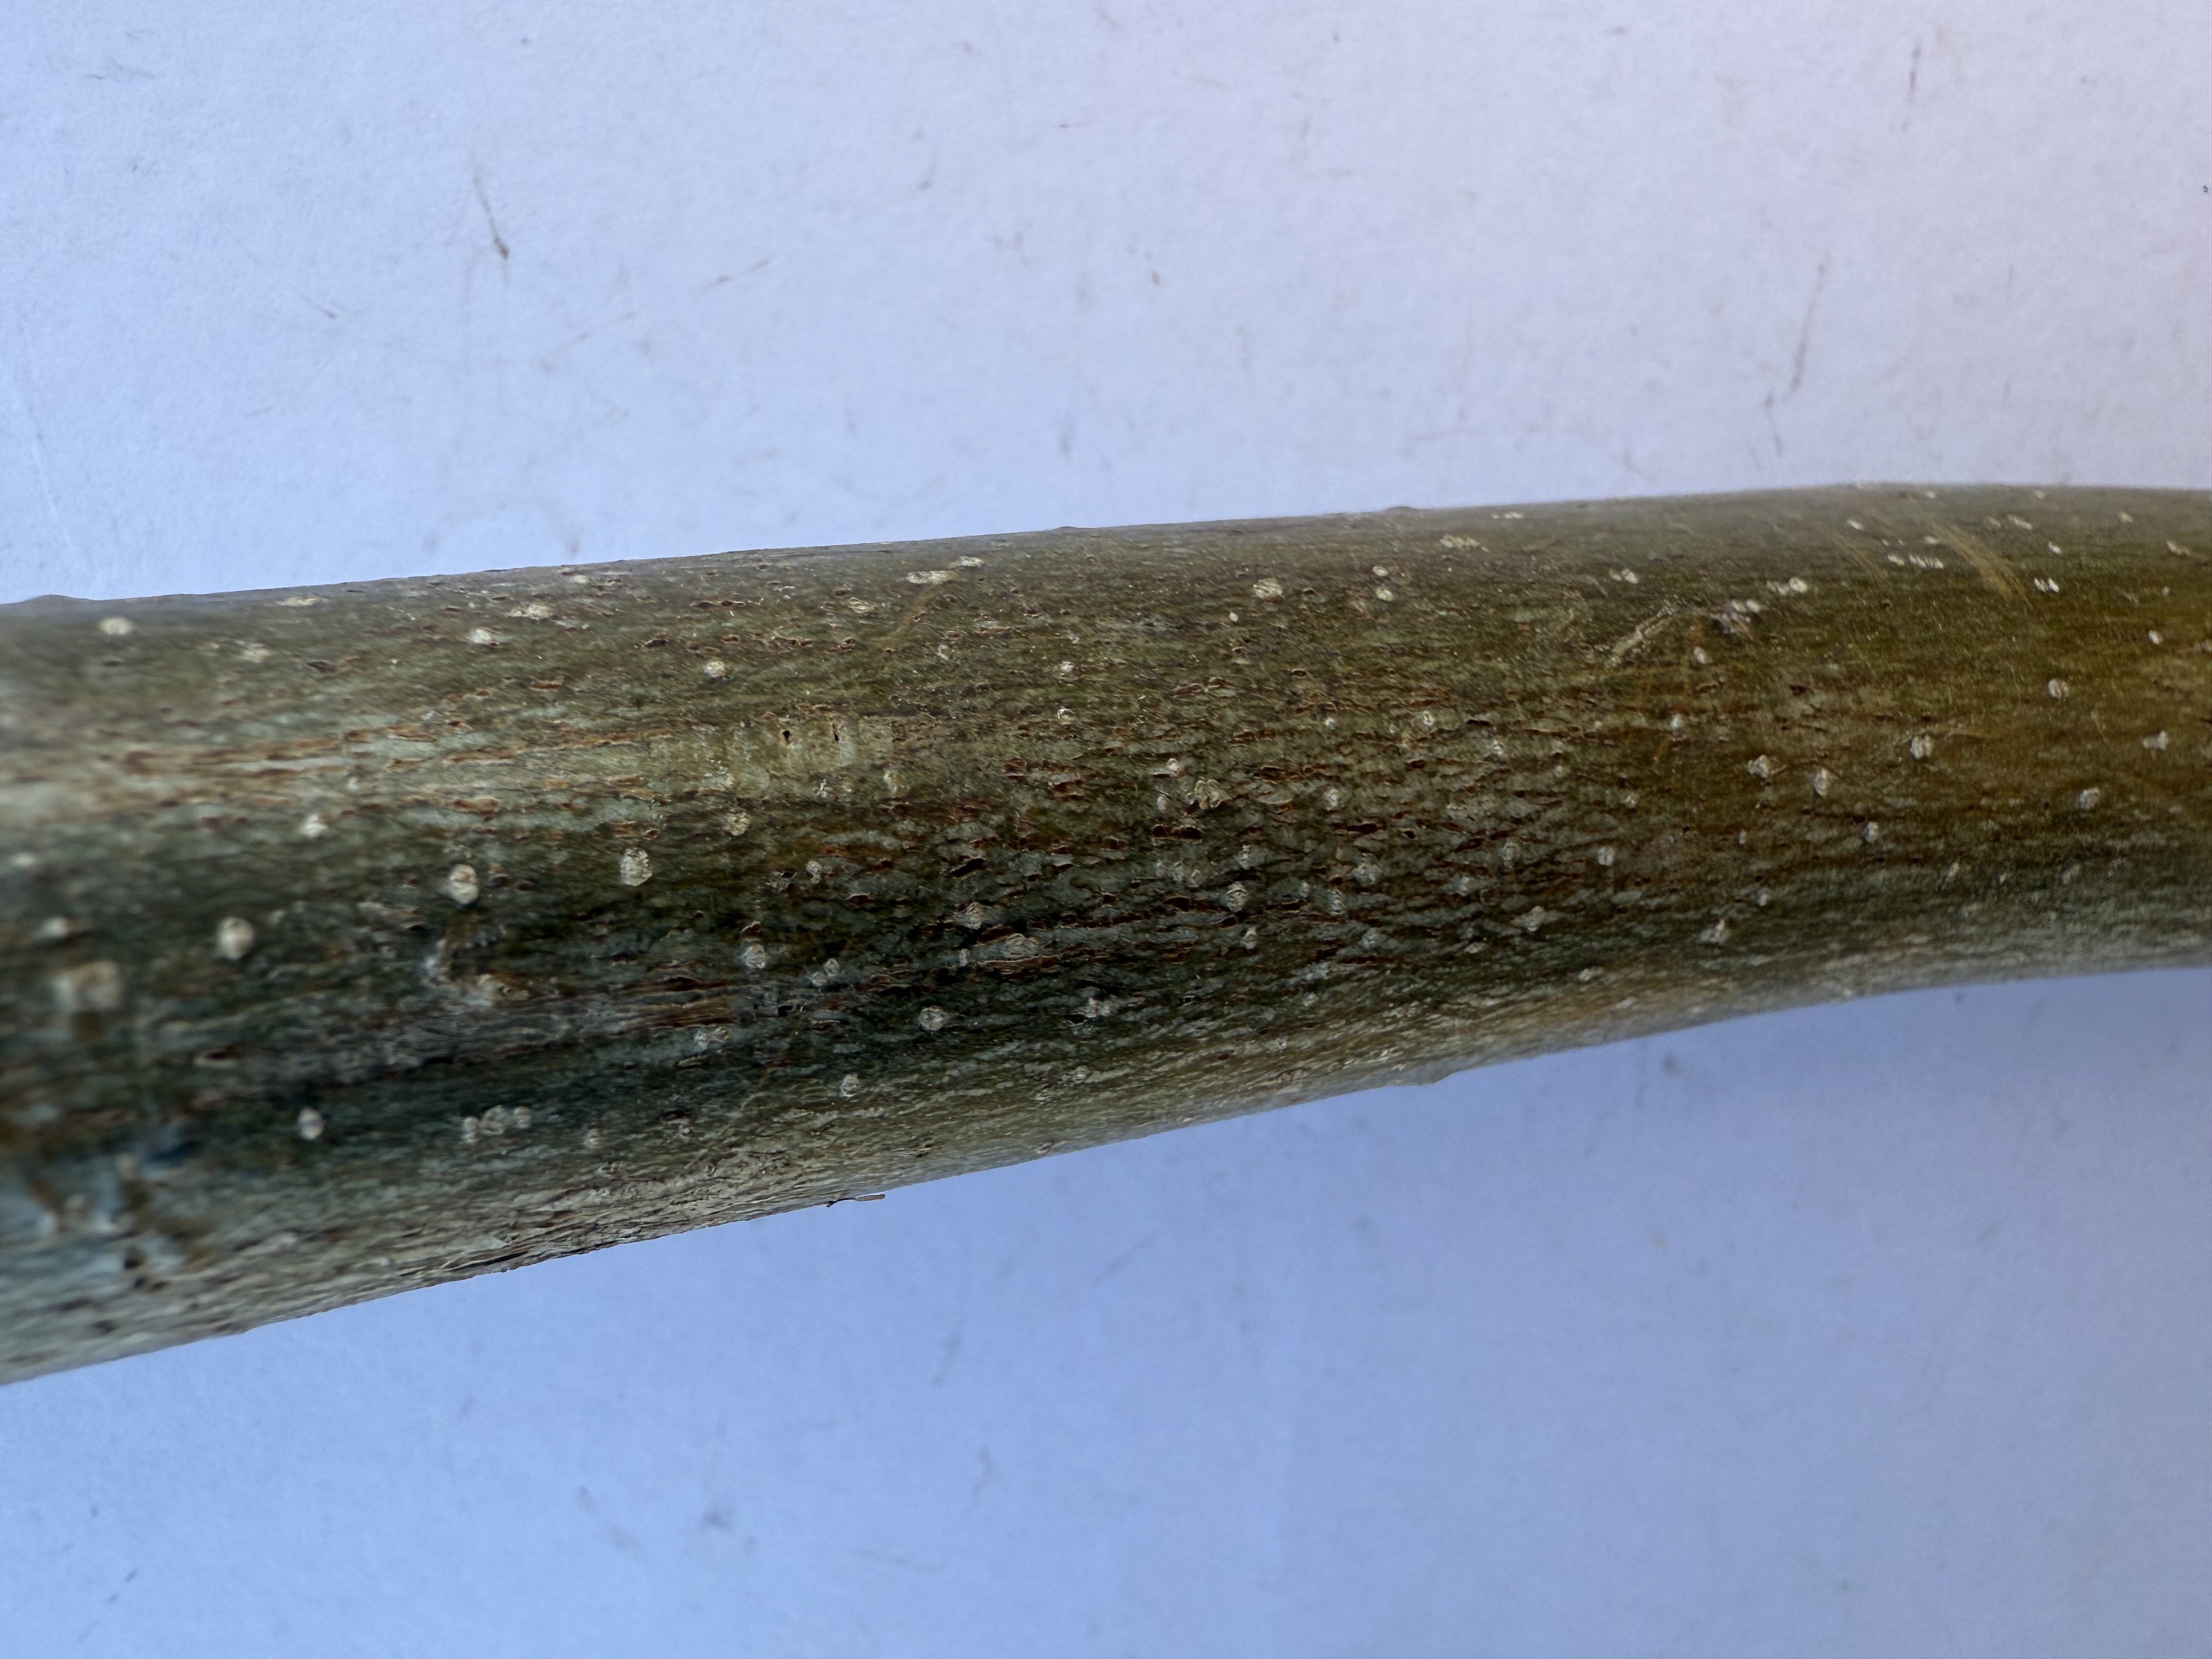
Variety: Sebin Walnut